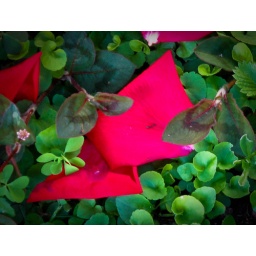
Study in red and green